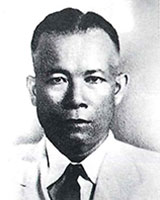
ชลอ ศรีธนากร

|image = Chalor.jpg
|rank = ไฟล์:RTP OF-7 (Police Major General).svg|15px พลตำรวจตรี
|birth_place = จังหวัดพิษณุโลก|เมืองพิษณุโลก อาณาจักรรัตนโกสินทร์ (สมัยสมบูรณาญาสิทธิราชย์)|ประเทศสยาม
|order = อธิบดี กรมสรรพสามิต
|term_start = 29 มีนาคม 2484
|term_end = 30 กรกฎาคม พ.ศ. 2485
|predecessor = หลวงอรรถสารประสิทธิ์ (ทองเย็น หลีละเมียร)
|successor = หลวงอรรถสารประสิทธิ์ (ทองเย็น หลีละเมียร)
|term_start1 = 13 กุมภาพันธ์ 2486
|term_end1 = 31 ธันวาคม 2489
|predecessor1 = หลวงอรรถสารประสิทธิ์ (ทองเย็น หลีละเมียร)
|successor1 = หลวงอรรถสารประสิทธิ์ (ทองเย็น หลีละเมียร)
|order2 = อธิบดี กรมราชทัณฑ์
|term_start2 = 3 มิถุนายน 2482
|term_end2 = 28 มีนาคม 2484
|order3 = อธิบดี การรถไฟแห่งประเทศไทย|กรมรถไฟ
|term_start3 = 30 กรกฎาคม 2485
|term_end3 = 14 กันยายน 2486
|predecessor3 = พลเอก จรูญ รัตนกุล เสรีเริงฤทธิ์
|successor3 = พลตรี อุดมโยธา รัตนาวะดี
|spouse = คุณหญิงเสงี่ยม ศรีศรากร
ไฟล์:Khana Ratsadon - Army.jpg|thumb|ภาพสมาชิกคณะราษฎรสายทหารบก พลตำรวจตรีชลอ คนที่นั่งด้านหน้าคนที่ 4 จากซ้าย
พลตำรวจตรี ชลอ ศรีธนากร หรือ ขุนศรีศรากร (19 กุมภาพันธ์ 2444 - 11 กันยายน 2530) อดีตอธิบดีการรถไฟแห่งประเทศไทย|กรมรถไฟ อดีตอธิบดี กรมสรรพสามิต อดีตอธิบดี กรมราชทัณฑ์ อดีตสมาชิกสภาผู้แทนราษฎรประเภทที่ 2 และหนึ่งในสมาชิก คณะราษฎร
== ประวัติ ==
พลตำรวจตรีชลอเกิดเมื่อวันที่ 19 กุมภาพันธ์ พ.ศ. 2444 บนเรือบรรทุกข้าวที่ จังหวัดพิษณุโลก บิดาชื่อ กัน และมารดาชื่อ สวาท
== รับราชการและงานการเมือง ==
พลตำรวจตรีชลอจบการศึกษาจาก โรงเรียนนายร้อยทหารบก หรือ โรงเรียนนายร้อยพระจุลจอมเกล้า ในปัจจุบันและได้รับพระราชทานยศ ร้อยตรี เมื่อวันที่ 3 ธันวาคม พ.ศ. 2466 พระราชทานยศทหารบก (หน้า ๒๗๘๘) และในวันที่ 3 มิถุนายน พ.ศ. 2473 ท่านได้รับพระราชทานบรรดาศักดิ์เป็น ขุนศรีศรากร ศักดินา ๖๐๐ พระราชทานบรรดาศักดิ์ (หน้า ๙๕๕)
ใน การปฏิวัติสยาม เมื่อวันศุกร์ที่ 24 มิถุนายน พ.ศ. 2475 พลตำรวจตรีชลอซึ่งในขณะนั้นมียศเป็น ร้อยโท ได้รับภารกิจหน้าที่ในการคุมตัว พลตรี พระยาเสนาสงคราม มายัง พระที่นั่งอนันตสมาคม ซึ่งเป็นกองบัญชาการของคณะราษฎรแต่กลับเกิดเหตุการณ์ไม่คาดฝันเกิดขึ้นเมื่อเกิดการต่อสู้กันขึ้นทำให้พระยาเสนาสงครามถูกยิงจนได้รับบาดเจ็บ
หลังการเปลี่ยนแปลงการปกครองท่านได้รับแต่งตั้งให้ดำรงตำแหน่ง ผู้บังคับการกองร้อยปืนใหญ่ที่ 2 และได้เลื่อนยศเป็น ร้อยเอก เมื่อวันที่ 1 เมษายน พ.ศ. 2476 ประกาศพระราชทานยศทหาร (หน้า ๒๖๔) จากนั้นในวันที่ 27 ธันวาคม พ.ศ. 2477 ท่านได้รับเลือกให้เป็น สมาชิกสภาผู้แทนราษฎรประเภทที่ 2 แทนตำแหน่งที่ว่าง เรื่องตั้งซ่อมสมาชิกประเภทที่ 2 แห่งสภาผู้แทนราษฎร
จากนั้นท่านจึงได้โอนย้ายมารับราชการเป็นตำรวจรับตำแหน่ง สารวัตรตำรวจสันติบาล และได้รับพระราชทานยศ พันตำรวจตรี เมื่อวันที่ 2 พฤษภาคม พ.ศ. 2478 ประกาศพระราชทานยศตำรวจ (หน้า ๒๗๑) หลังจากนั้นท่านจึงได้รับพระราชทานยศ พันตำรวจเอก เมื่อวันที่ 6 มีนาคม พ.ศ. 2487 ประกาศสำนักนายกรัฐมนตรี เรื่อง พระราชทานยศทหารบก ต่อมาท่านจึงได้โอนย้ายมาเป็นข้าราชการพลเรือนชั้นพิเศษเป็นผู้บัญชาการเรือนจำมหันตโทษที่บางขวางเมื่อวันที่ 1 กุมภาพันธ์ พ.ศ. 2480 จากนั้นจึงได้รักษาการแทนอธิบดีกรมราชทัณฑ์และได้รับโปรดเกล้าฯ แต่งตั้งให้ท่านดำรงตำแหน่งอธิบดีกรมราชทัณฑ์เมื่อวันที่ 3 มิถุนายน พ.ศ. 2482 ประกาศสำนักนายกรัฐมนตรี เรื่องตั้งอธิบดีกรมราชทัณฑ์
หลังจากนั้นอีก 2 ปีท่านได้โอนย้ายมารับตำแหน่งอธิบดีกรมสรรพสามิตแทน หลวงอรรถสารประสิทธิ์ (ทองเย็น หลีละเมียร) ที่ไปประจำกระทรวงการคลังเมื่อวันที่ 29 มีนาคม พ.ศ. 2484 ประกาศสำนักนายกรัฐมนตรี เรื่องแต่งตั้งอธิบดีกรมสรรพสามิตต์ กระทั่งวันที่ 30 กรกฎาคม พ.ศ. 2485 ได้มีพระบรมราชโองการโปรดเกล้าฯ ให้ท่านโอนย้ายไปดำรงตำแหน่งอธิบดีกรมรถไฟ ประกาศสำนักนายกรัฐมนตรี เรื่องแต่งตั้งอธิบดี
แทน พลโท จรูญ รัตนกุล เสรีเริงฤทธิ์ (ยศในขณะนั้น)
กระทั่งวันที่ 13 กุมภาพันธ์ พ.ศ. 2486 ท่านได้ควบตำแหน่งอธิบดีกรมสรรพสามิตอีกตำแหน่งหนึ่งแทน หลวงอรรถสารประสิทธิ์ ที่ขยับไปดำรงตำแหน่งปลัดกระทรวงการคลัง ประกาศสำนักนายกรัฐมนตรี เรื่องแต่งตั้งข้าราชการให้ดำรงตำแหน่ง ต่อมาในวันที่ 14 กันยายน พ.ศ. 2486 ได้มีคำสั่ง ท. สนาม ที่ 113/86 ให้ท่านพ้นจากตำแหน่งอธิบดีกรมรถไฟเหลือตำแหน่งอธิบดีกรมสรรพสามิตเพียงตำแหน่งเดียว ประกาศสำนักนายกรัฐมนตรี เรื่องแต่งตั้งข้าราชการพลเรือนให้อธิบดี จากนั้นในวันที่ 6 มีนาคม พ.ศ. 2487 ท่านได้รับโปรดเกล้าฯ พระราชทานยศ พันตำรวจเอก ประกาศสำนักนายกรัฐมนตรี เรื่องพระราชทานยศตำรวจ กระทั่งลาออกจากตำแหน่งสมาชิกสภาผู้แทนราษฎรประเภทที่ 2 เมื่อวันที่ 4 กุมภาพันธ์ พ.ศ. 2489 ประกาศสภาผู้แทนราษฎร เรื่อง สมาชิกภาพแห่งสภาผู้แทนราษฎรสิ้นสุดลง่ ก่อนจะออกจากราชการเมื่อวันที่ 31 ธันวาคม พ.ศ. 2489 ขณะอายุเพียง 45 ปีโดยมิได้กลับเข้ารับราชการหรือวงการเมืองอีกจนกระทั่งปี พ.ศ. 2510 จึงตัดสินใจออกบวชเป็นพระภิกษุ
== ถึงแก่อสัญกรรม ==
พลตำรวจตรีชลอถึงแก่อสัญกรรม เมื่อวันที่ 11 กันยายน พ.ศ. 2530 ขณะอายุได้ 86 ปี
== เครื่องราชอิสริยาภรณ์ ==
* แจ้งความ พระราชทานเหรียญพิทักษ์รัฐธรรมนูญ (แผนกที่ ๓ กรมจเรทหารบก หน้า ๒๐๘๓)
* แจ้งความสำนักนายกรัฐมนตรี เรื่อง พระราชทานเหรียญรัตนาภรณ์ (หน้า ๓๖๐๙)
== อ้างอิง ==
== แหล่งข้อมูลอื่น ==
* ขุนศรีศรากร:ผู้ก่อการฯ ทหารหนุ่ม
หมวดหมู่:ทหารบกชาวไทย
หมวดหมู่:ตำรวจชาวไทย
หมวดหมู่:บุคคลจากโรงเรียนนายร้อยพระจุลจอมเกล้า
หมวดหมู่:บุคคลจากจังหวัดพิษณุโลก
หมวดหมู่:สมาชิกคณะราษฎร
หมวดหมู่:สมาชิกสภาผู้แทนราษฎรไทยแบบแต่งตั้ง